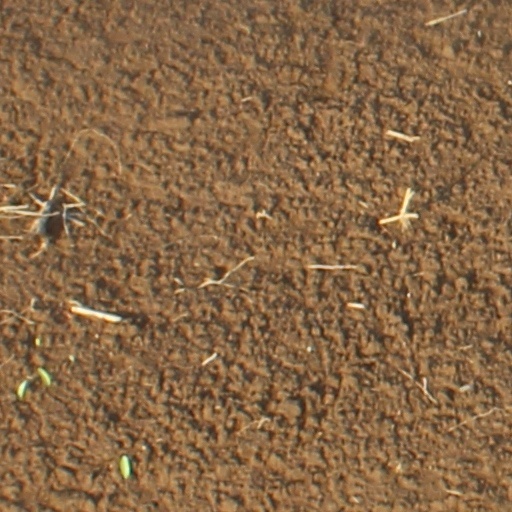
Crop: wheat